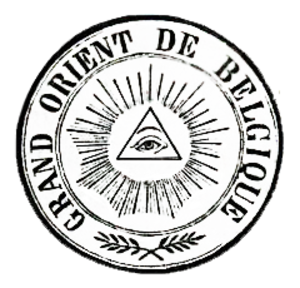
Sceau du Grand Orient de Belgique, obédience maçonnique belge fondée en 1833.
Henri Bartholomeeusen, né en 1954, est un avocat belge, fondateur du cabinet Bartholomeeusen & Associés. Franc-maçon, il fut grand-maître du Grand Orient de Belgique de 2005 à 2008. Il est aujourd'hui membre de la Commission des sanctions de la Banque nationale de Belgique et président du Centre d'action laïque pendant six ans.
Eddy Caekelberghs, né le 23 février 1961, est un journaliste belge diplômé en sciences politiques et relations internationales. Il est l'animateur, le fondateur et le présentateur de l’émission radiophonique quotidienne de débats de société, de cultures et d’actualités « Face à l’Info » sur la Radio-télévision belge de la Communauté française, où il est également secrétaire de rédaction. Reconnu pour ses nombreuses activités en tant que modérateur de débat, il est également un humaniste et franc-maçon qui plaide régulièrement pour des causes d'ouverture et de tolérance.
Le Grand Orient de Belgique est une obédience maçonnique nationale belge installée le 23 février 1833. Ayant aboli en 1854 l'article condamnant tout sujet politique ou religieux en loge et en 1872 l'obligation pour ses membres de se référer au « Grand Architecte de l'Univers », le Grand Orient de Belgique est une obédience dite « libérale » et « adogmatique ».